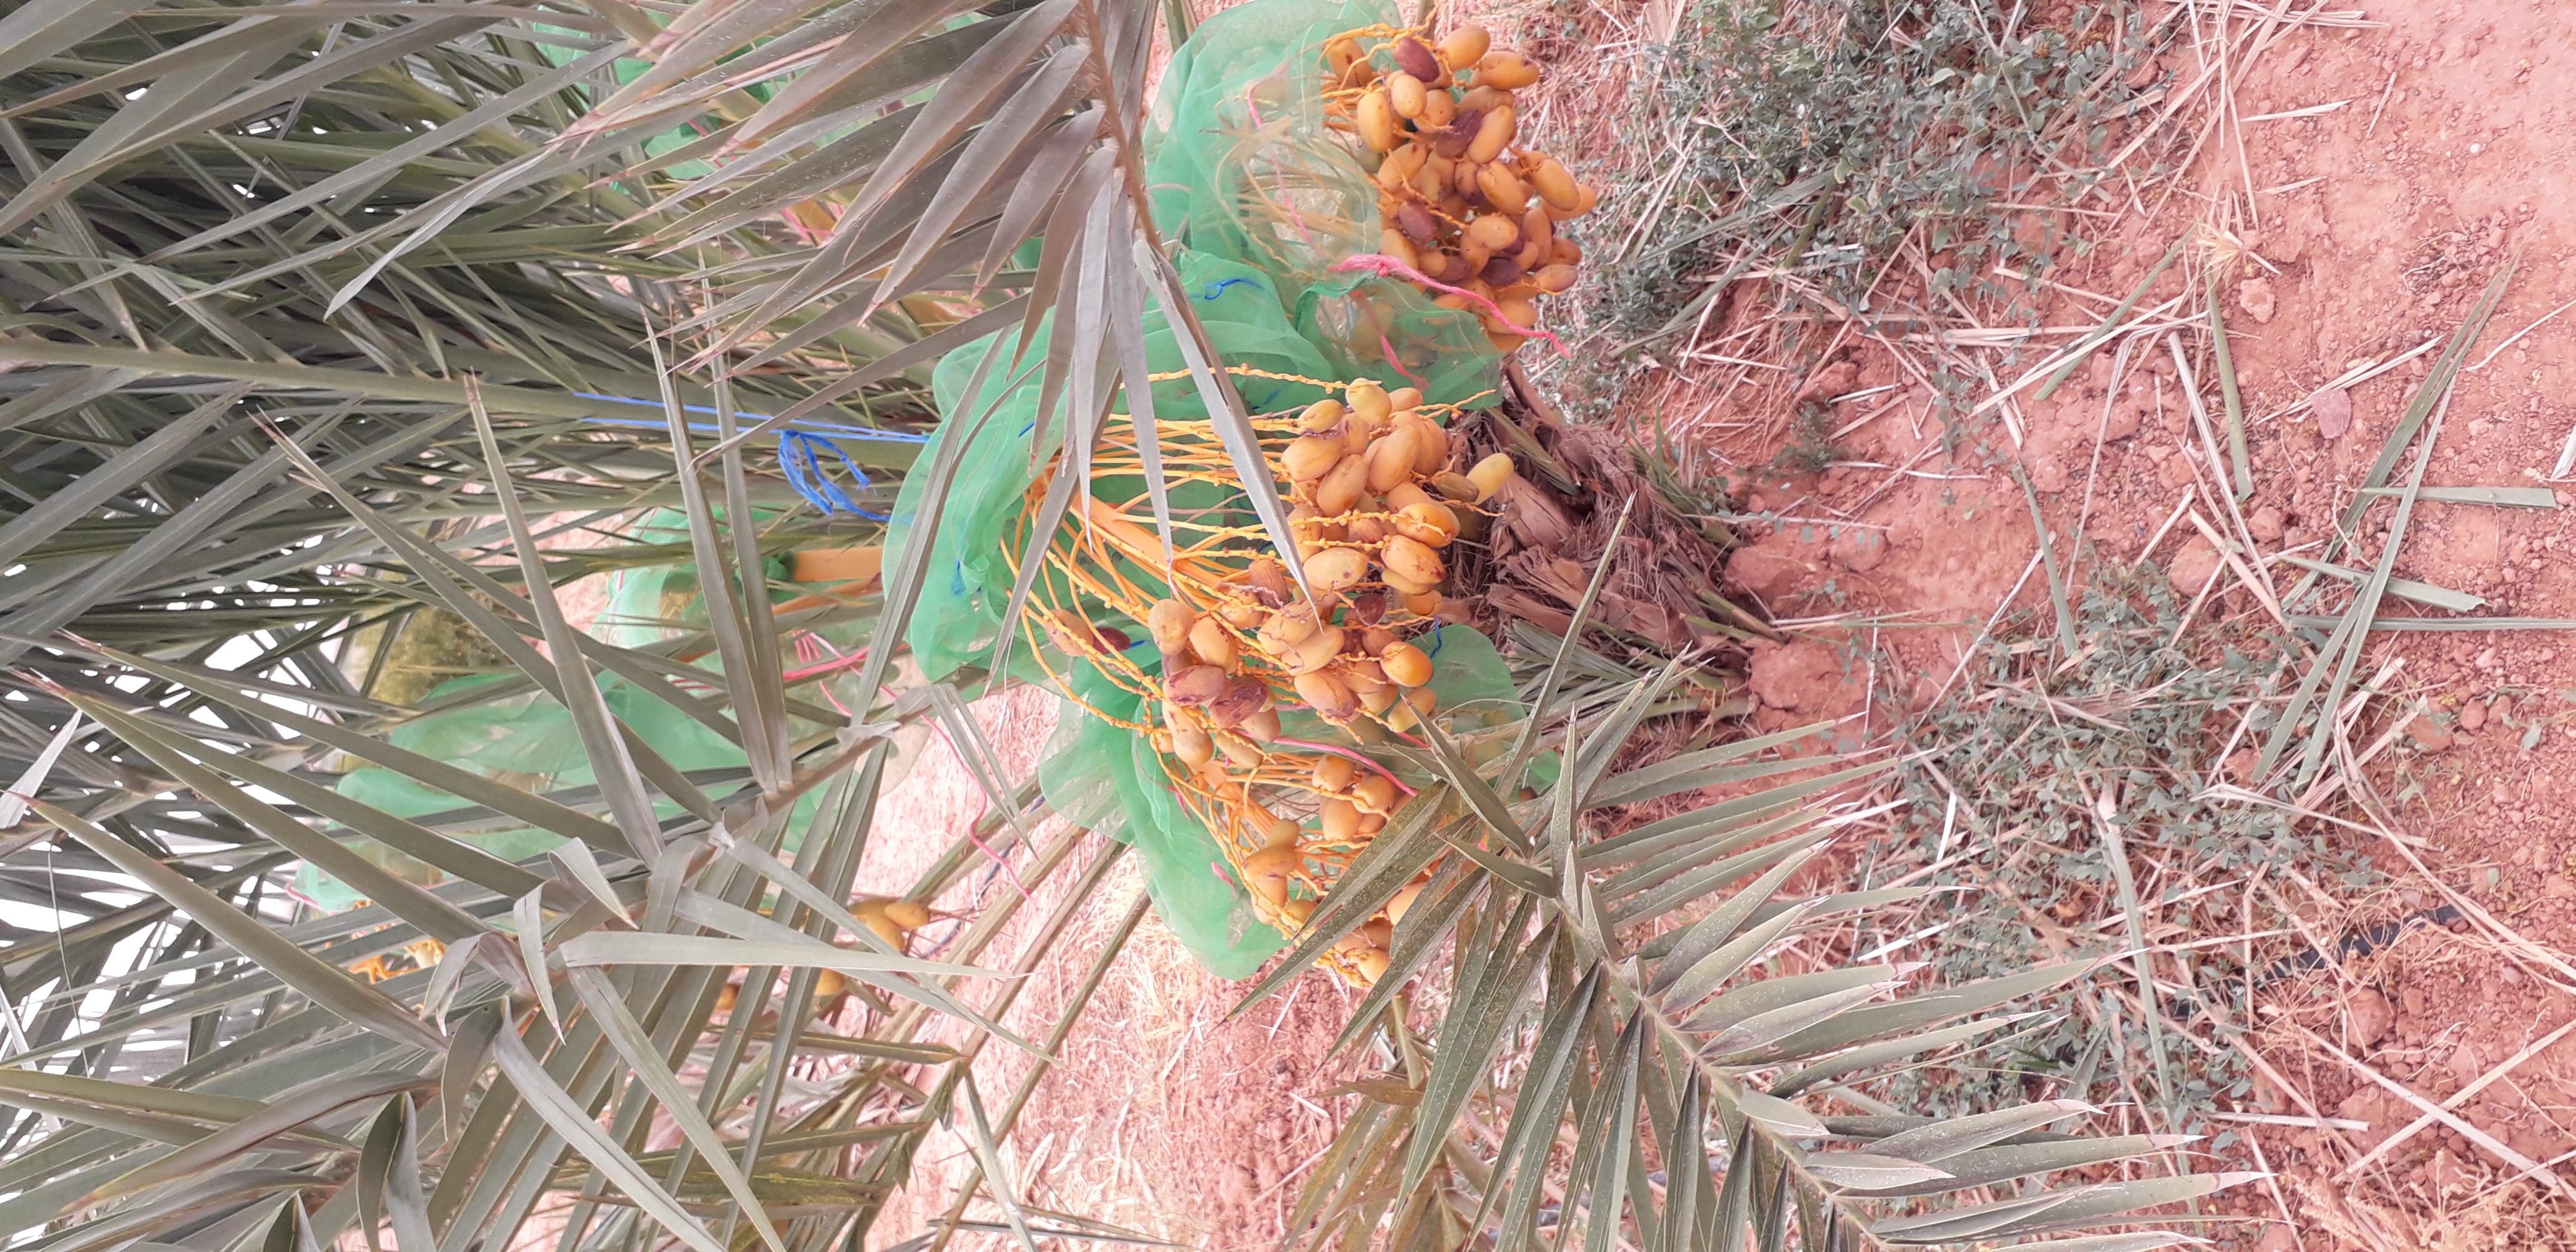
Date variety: Boumajhoul